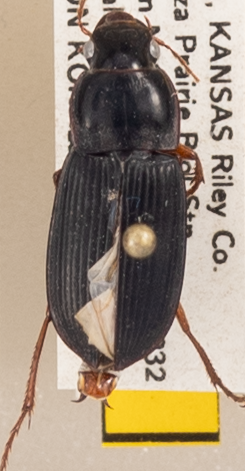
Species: Harpalus pensylvanicus
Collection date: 2020-09-02
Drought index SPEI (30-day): -0.638
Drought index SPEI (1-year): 0.51
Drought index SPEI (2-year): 1.69